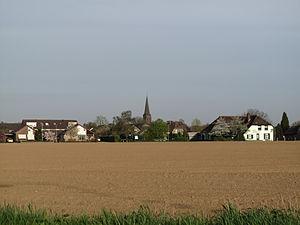
Herwen est un village situé dans la commune néerlandaise de Zevenaar, dans la province de Gueldre.